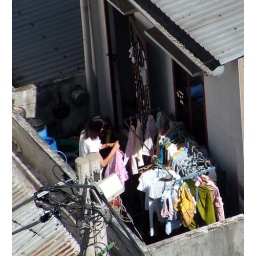
A girl getting the clothes in before the rain storm.